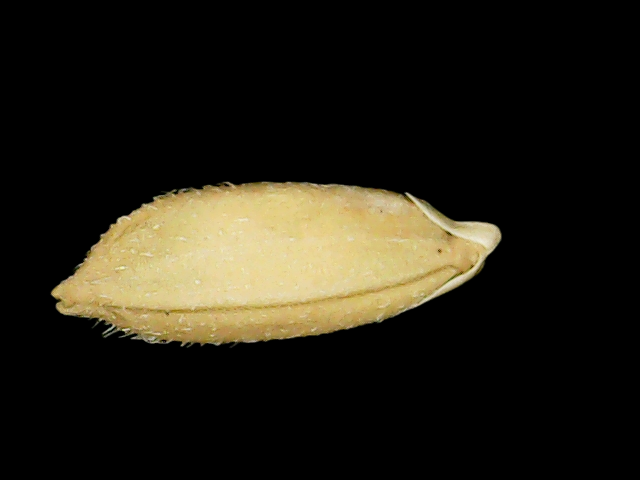
Rice variety: Binadhan10